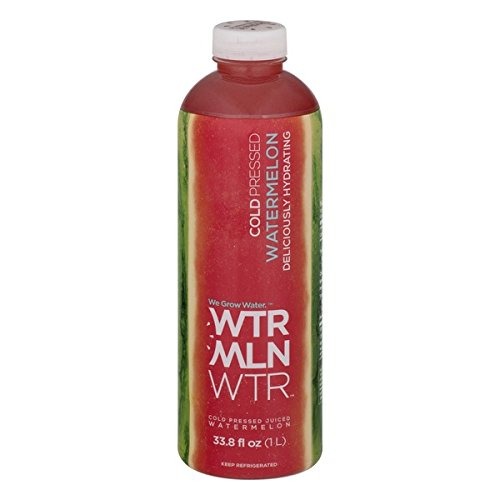
Item Name: WTRMLN Cold Pressed Juice, Watermelon, 33.79 Ounce (Pack of 6)
Bullet Point: WTRMLN Cold Pressed Juice, Watermelon
Value: 202.74
Unit: oz

Price: 9.79